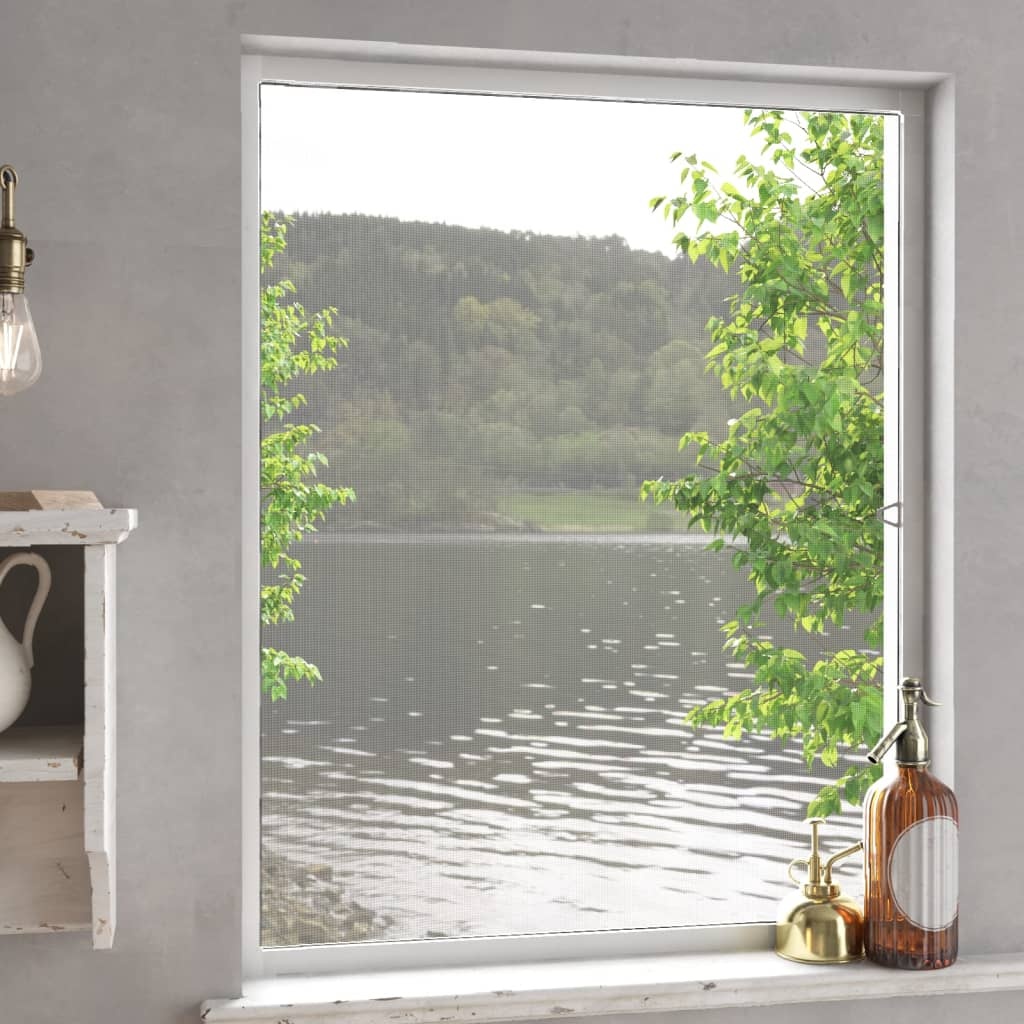
vidaXL Insect Screen for Windows White 80x100 cm
This insect screen for windows, with an aluminium frame, is an ideal choice for keeping out insects while letting in some fresh air. Durable material: Featuring an aluminium frame with UV-resistant and water-resistant fibreglass mesh, this window mesh screen is sturdy and durable.Excellent anti-insect mesh: With this insect window net, you can reliably protect yourself against the intrusion of flies, bees, mosquitoes and other tiny pests, offering your family a comfortable living environment.Cuttable design: The insect mesh can be adjustable to fit any window size as per your needs.Easy installation: The fly screen offers easy installation without drilling or screws and can be removed easily when not needed. Good to know:To make assembly as easy as possible, each product is delivered with a manual. Frame colour: White Mesh colour: Black Material: Aluminium, fibreglass Size: 80 x 100 cm (W x L) Includes mounting accessories
Brand: vidaXL
Category: Hardware > Building Materials > Window Hardware > Window Frames